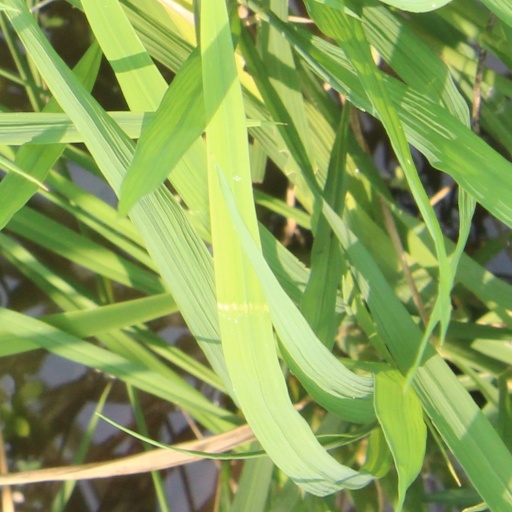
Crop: rice